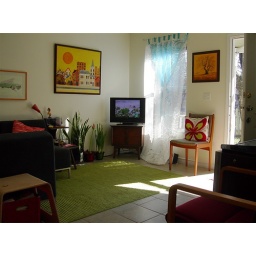
My first place back in Austin. 3 bedroom house with HUGE backyard for only $900 a month.